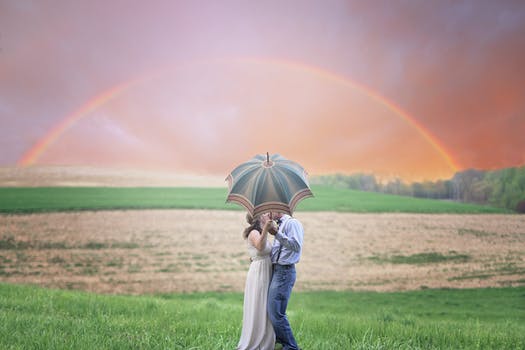
Label: No Watermark